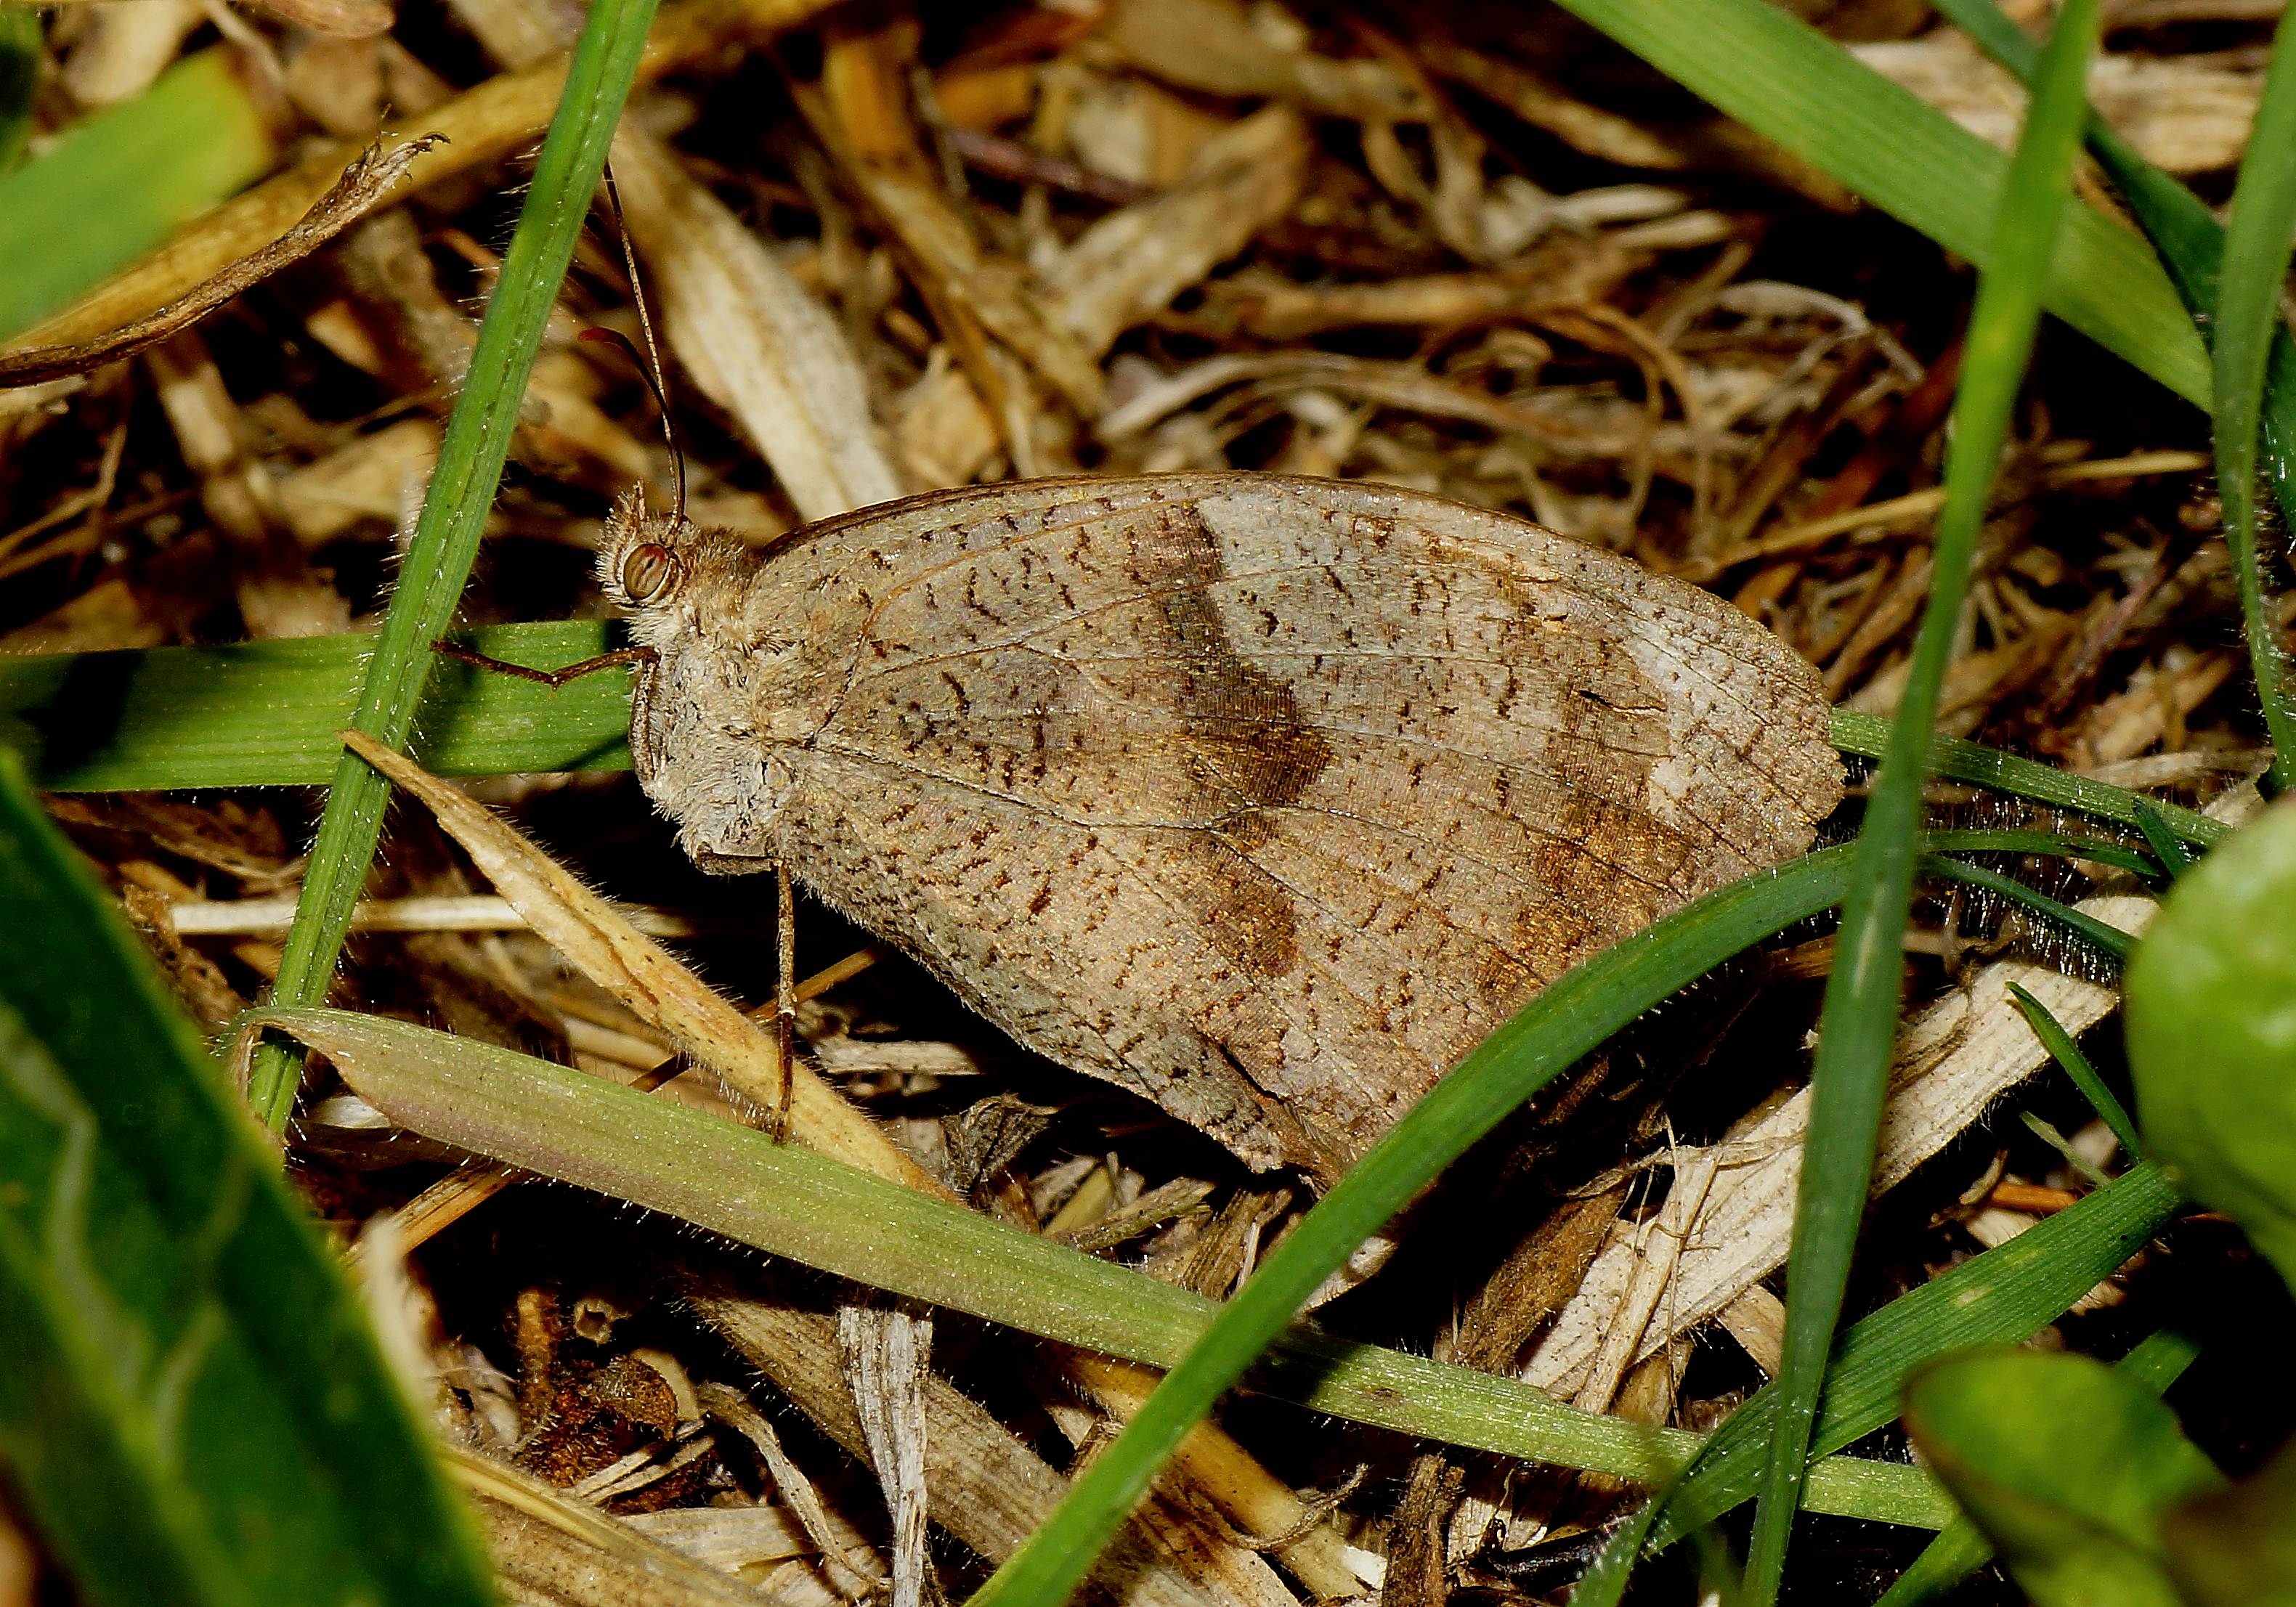
nature, grass, lawn, leaf, flower, photo, wildlife, green, insect, macro, botany, moth, butterfly, flora, fauna, invertebrate, animals, naturaleza, butterflies, tamron90mmmacro, a77, g, ggl1, gaby1, xovesphoto, animales, mariposas, gabrielcorua, xelodegalicia, sonya77v, sonyslta77v, macro photography, arthropod, pollinator, moths and butterflies